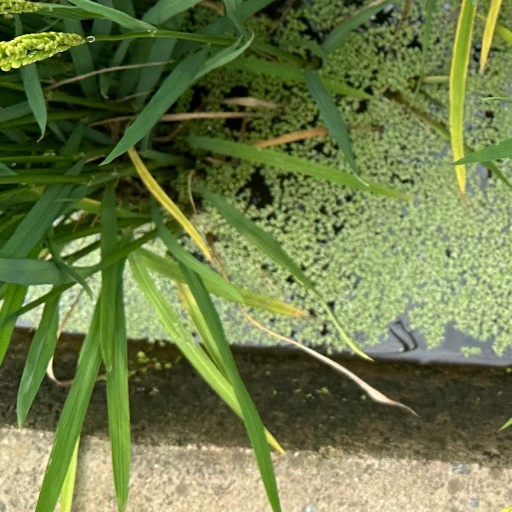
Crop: rice